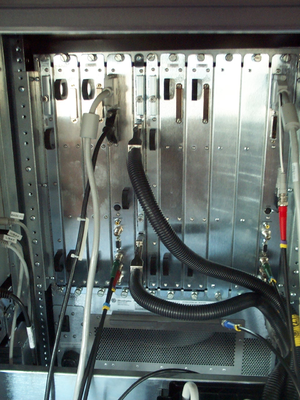
IR3 Onyx2, auteur JC Penalva
La SGI Onyx2 est un ordinateur conçu par Silicon Graphics en 1996 pour l'infographie scientifique et succédant à la SGI Onyx. Elle fait partie de la gamme des machines Origin 2000 de la société Silicon Graphics. En 2000, elle est remplacée par la SGI Onyx 3000 et sa fabrication est arrêtée le 27 juin 2003.